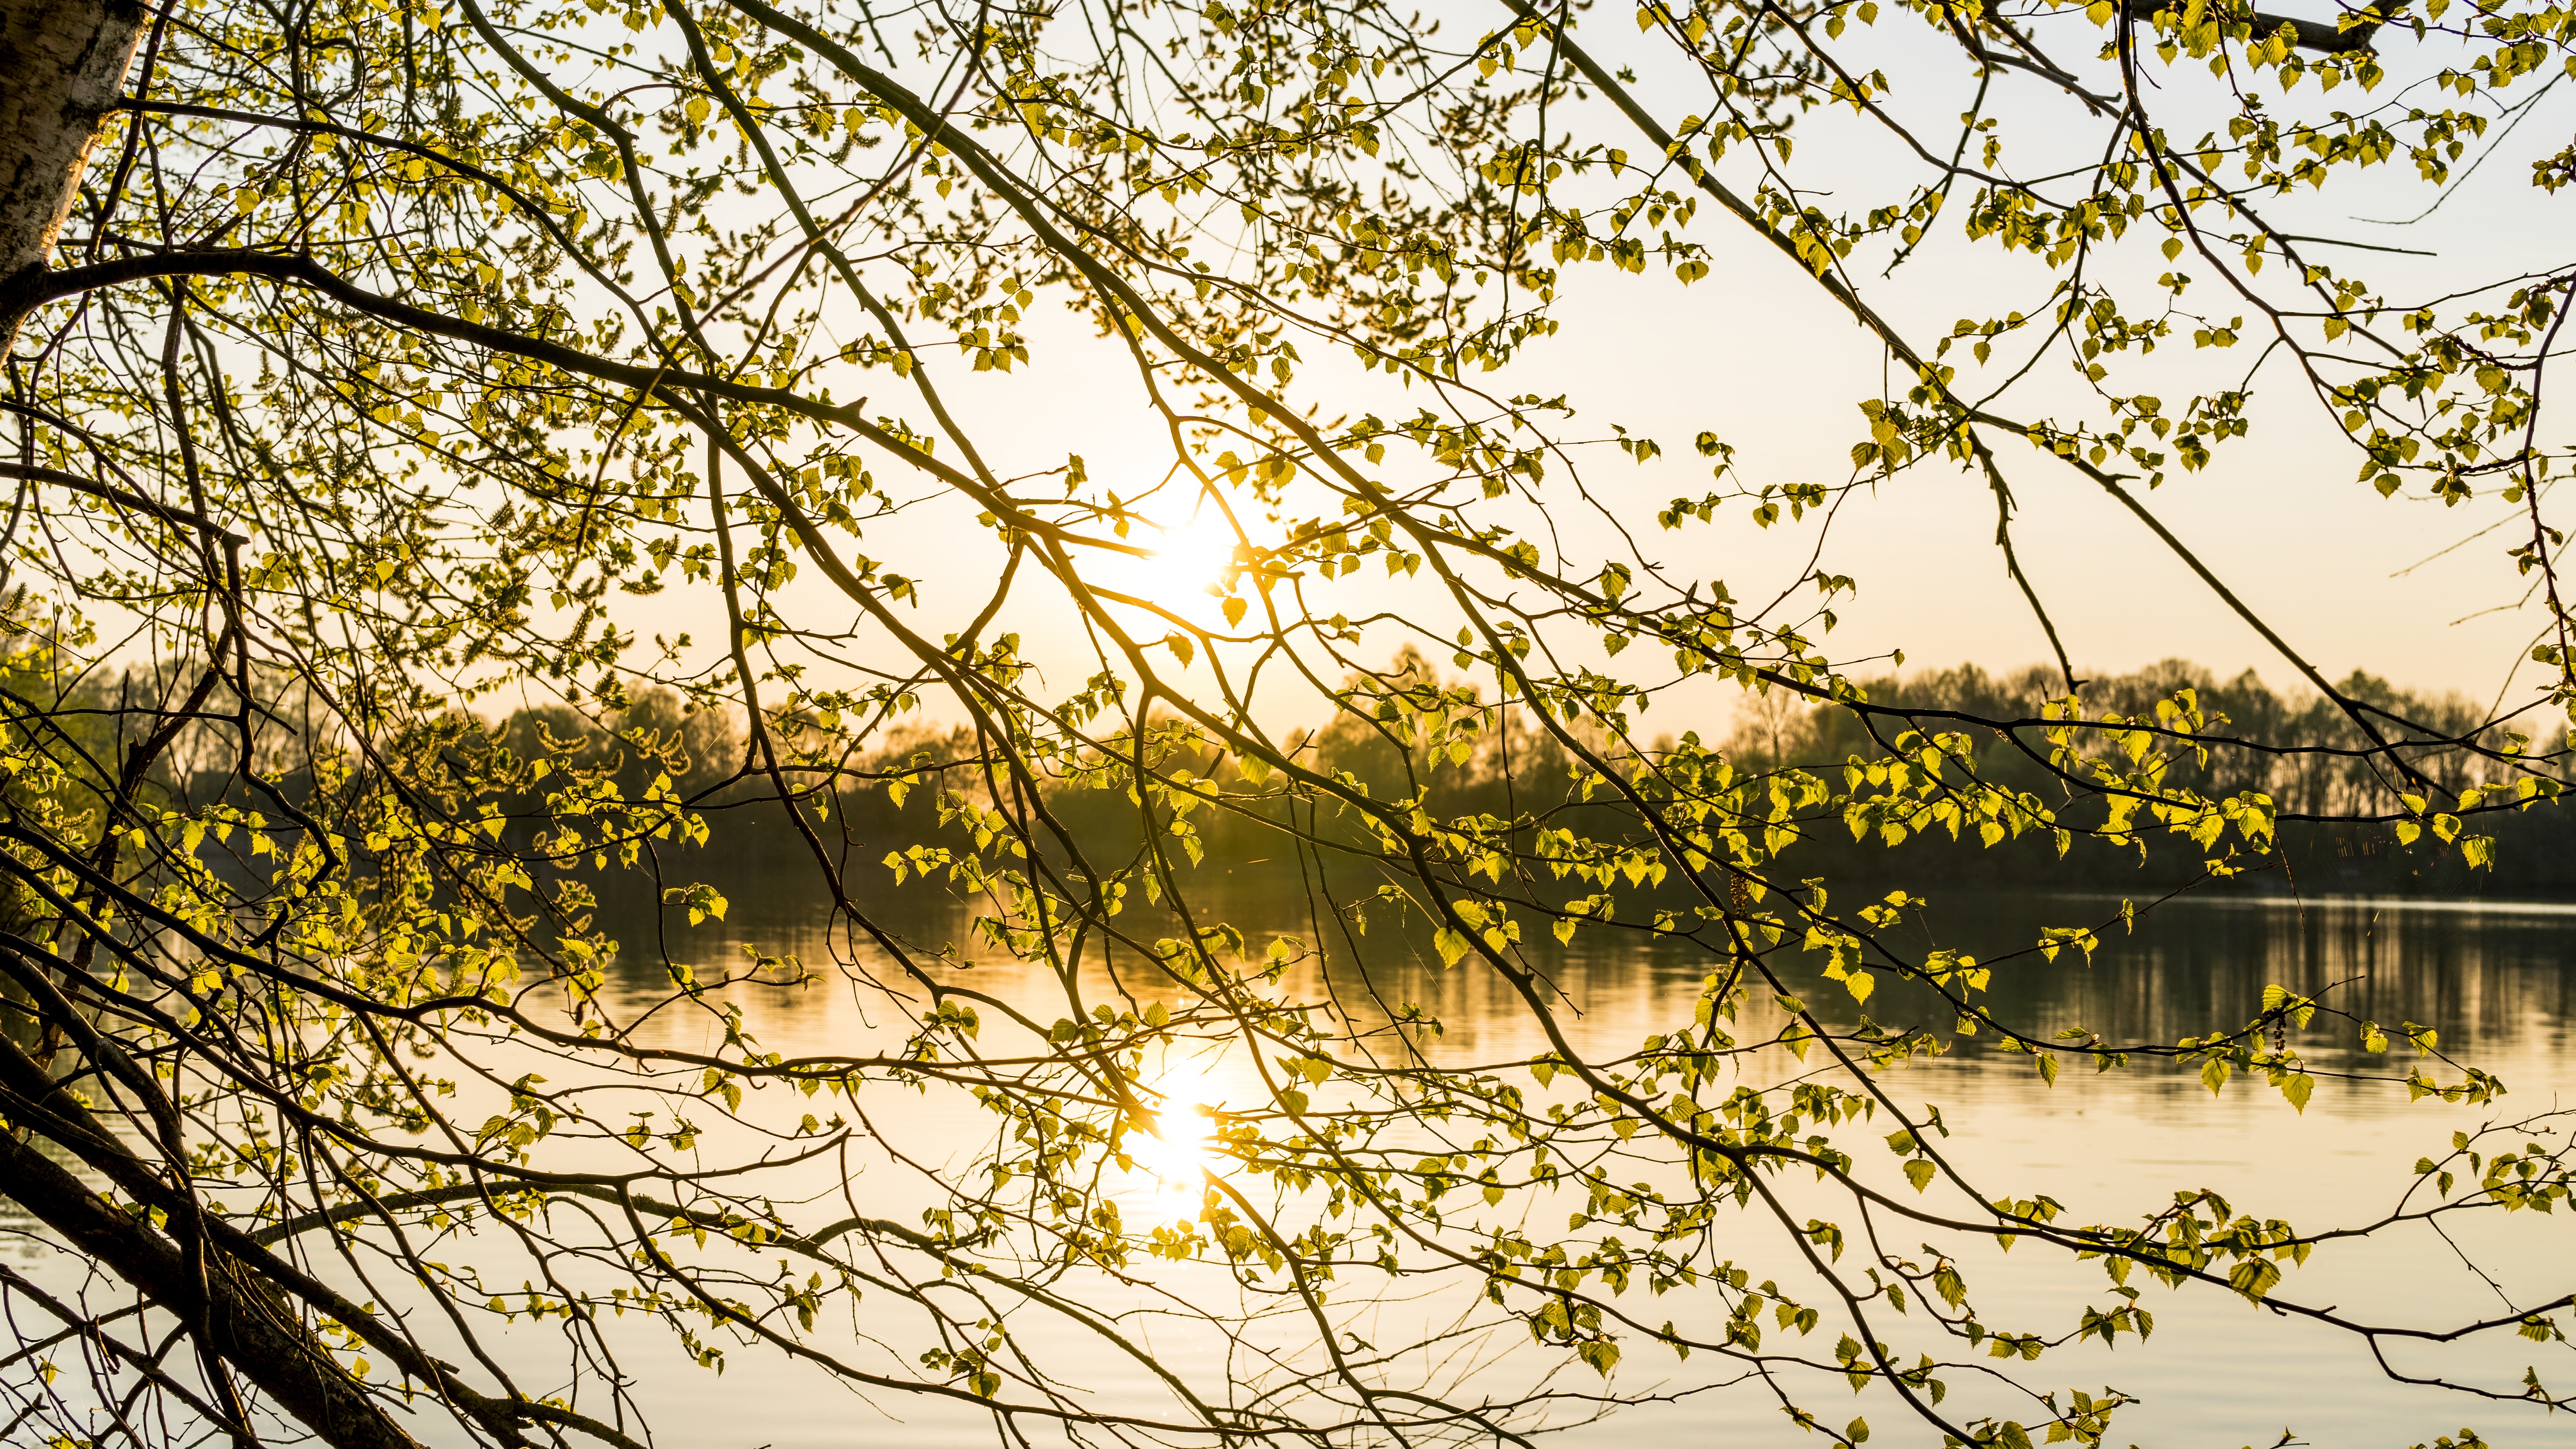
water, reflection, branch, nature, tree, yellow, leaf, sky, spring, plant, sunlight, flora, morning, bank, wetland, twig, lake, pond, evening, grass, landscape, swamp, bayou, computer wallpaper